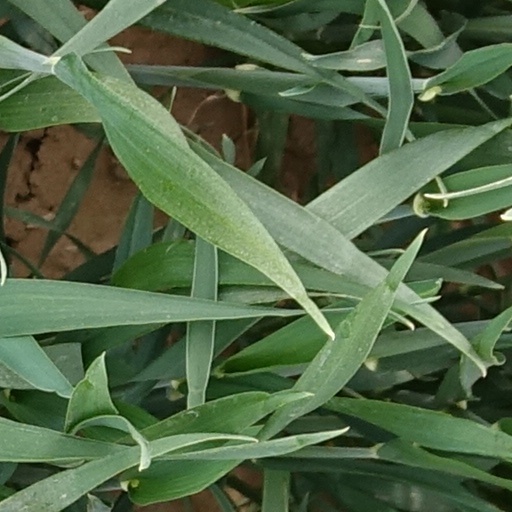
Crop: wheat